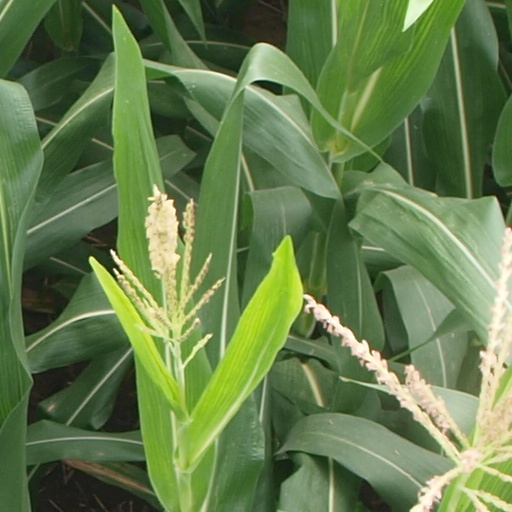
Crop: maize; corn